Safety (firearms)

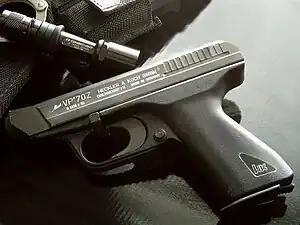
Heckler & Koch VP70 pistol with a push-button safety (cross bolt trigger block) at the back of the trigger guard

The most common form of safety mechanism is a switch, button or lever that when set to the "safe" position, prevents the firing of a firearm. Manual safeties are as varied as the designs of firearms themselves, but the two most common mechanisms are a block or latch that prevents the trigger and/or firing mechanism from moving, and a device that disconnects the trigger from the firing mechanism of the firearm. Other designs may block the hammer or striker from forward movement or act as a block to prevent them from contacting the firing pin. In addition some manual safeties such as the Ruger SR9 pictured lock the pistol's slide closed when in Safe position whereas, for example, S&W M&P manual safeties do not lock the slide closed. The benefit of these design variances have not been clearly stated or pointed out by manufacturers, however, in the Ruger SR example, a chambered round cannot be ejected to empty the gun with the manual safety in the safe position. The safety must be OFF to clear the weapon. In the M&P design, the slide can be manually actuated and a chambered round ejected with the manual safety in safe position. One possible benefit of the slide-safety lock may be that, upon holstering, the slide cannot be snagged and hung up out of battery. Manual Safeties are the oldest forms of "active" safety mechanism and are widely used; however, many "double-action" firearms such as revolvers do not have manual safeties as the longer, harder trigger pull to cock and fire double-action provides adequate trigger safety, while keeping the firearm in a more ready state.